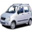
Label: automobile